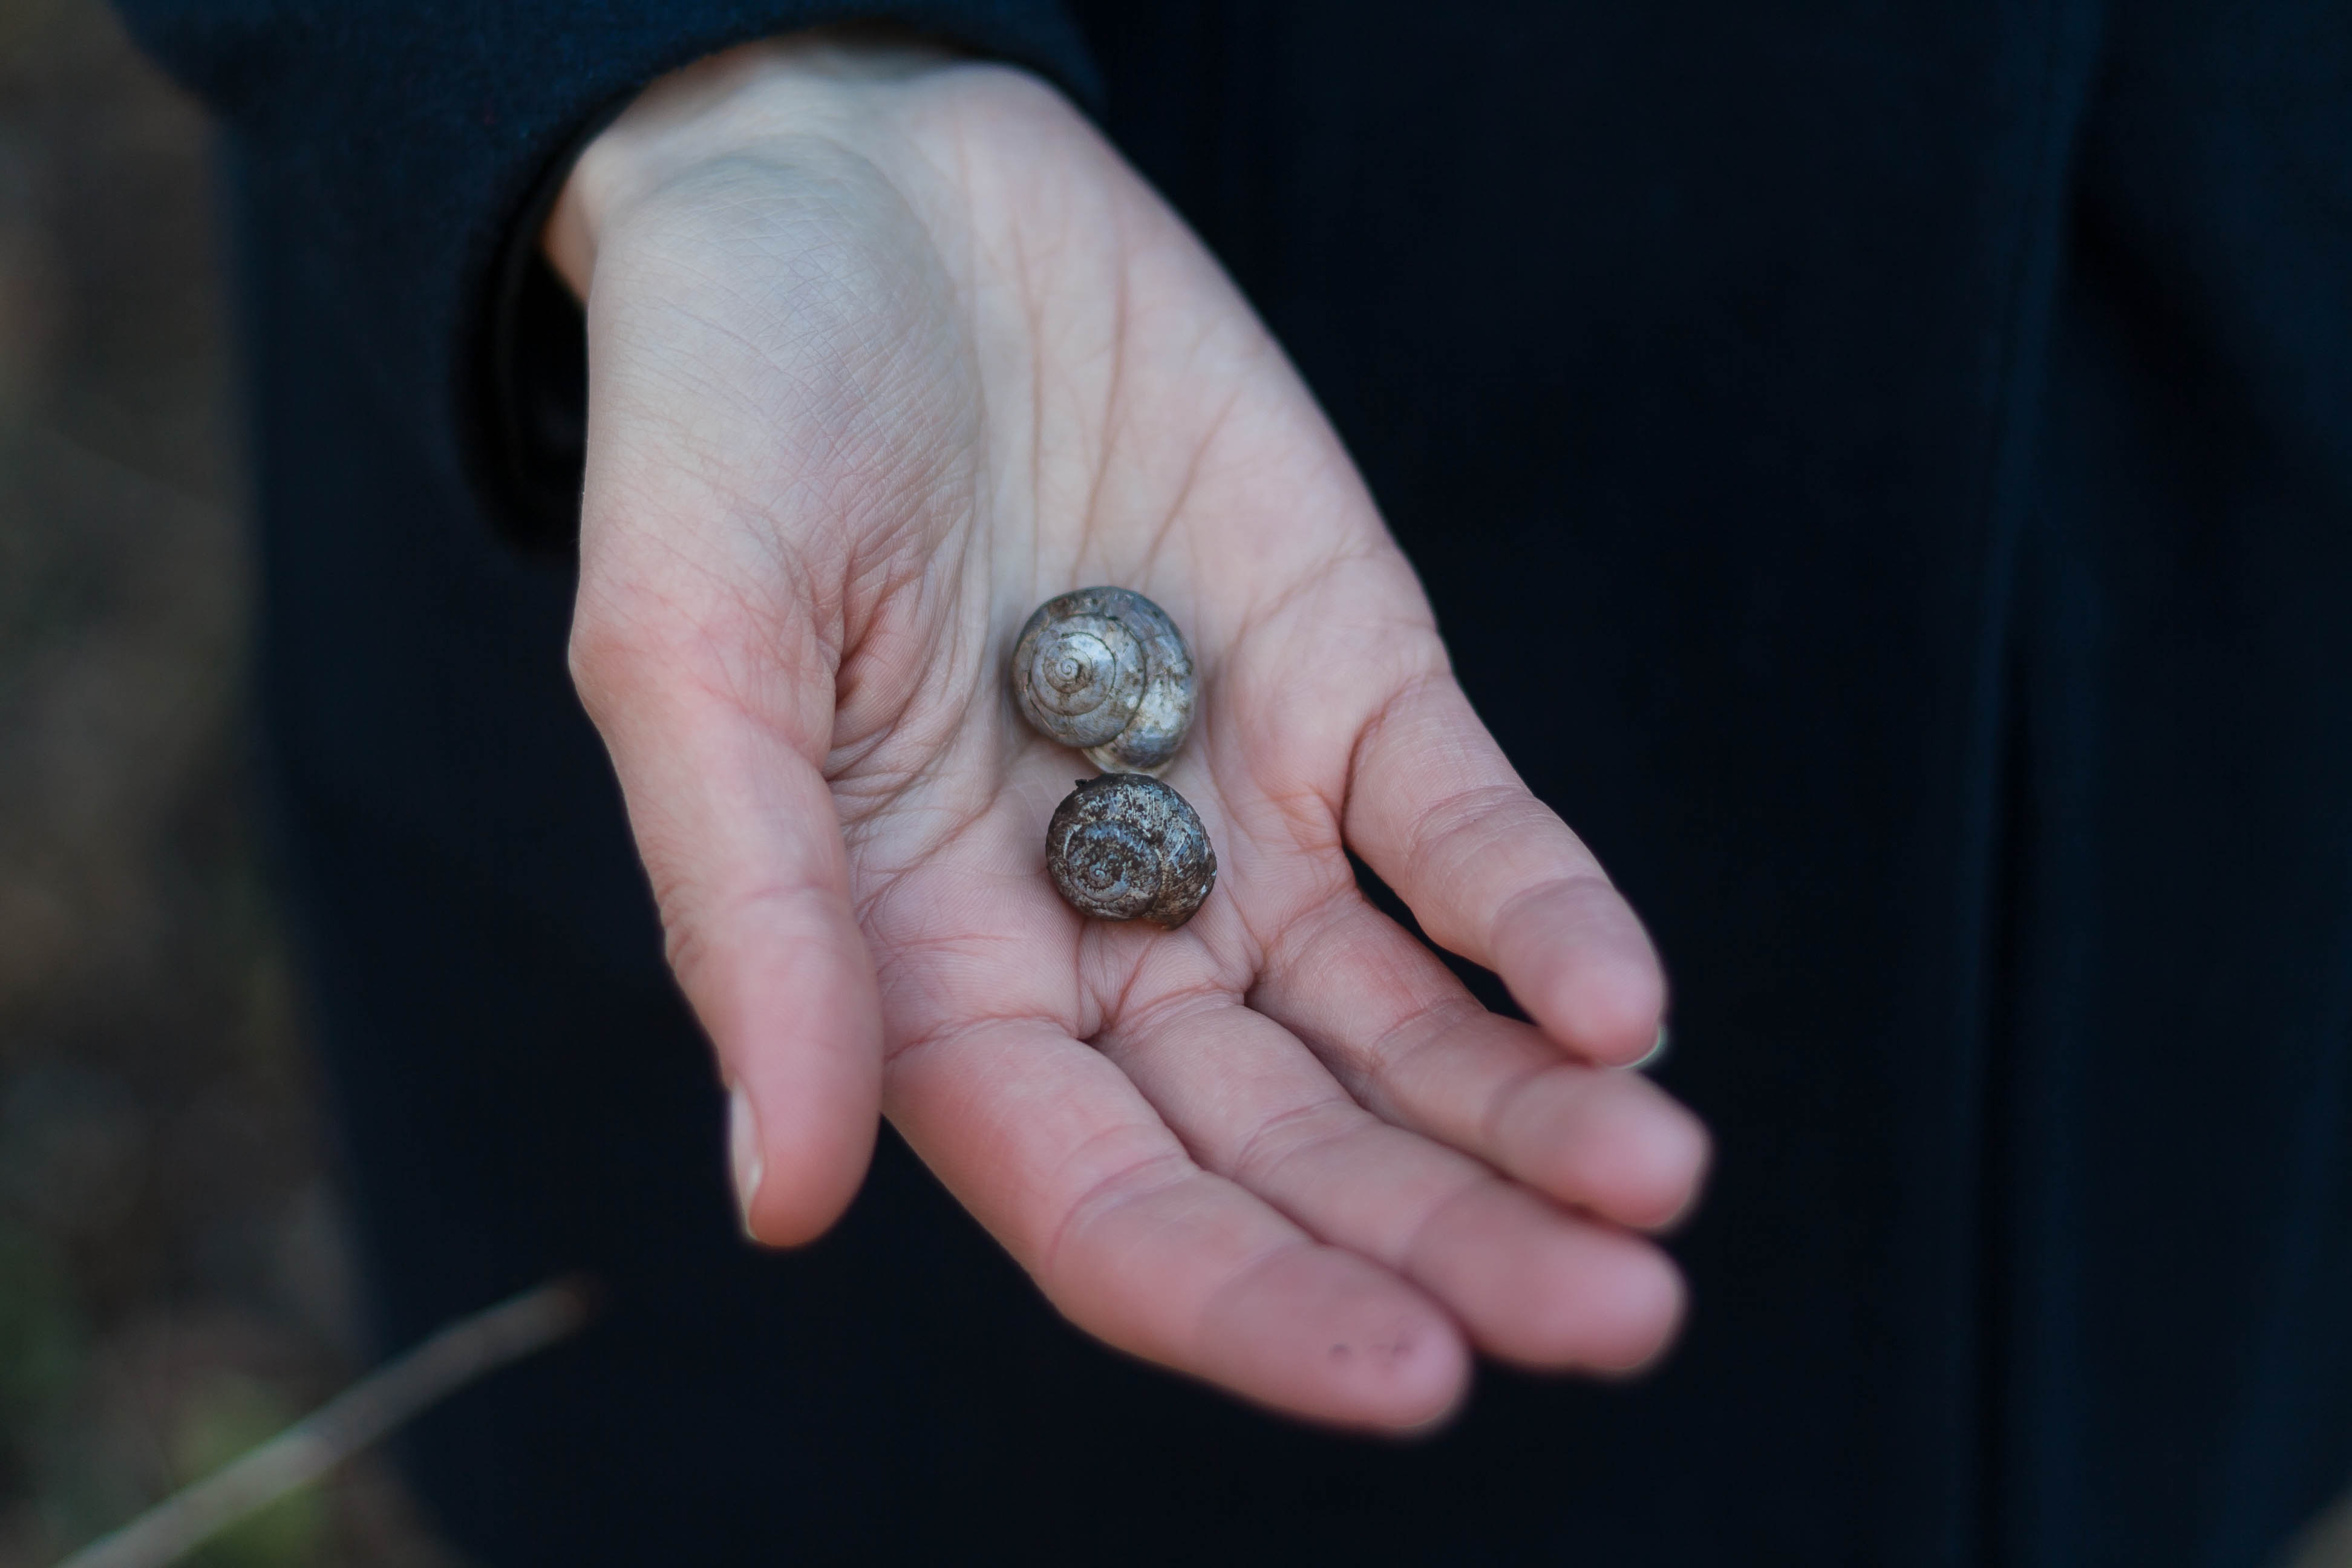
hand, ring, spiral, finger, holding, close up, human body, mollusk, shells, snail, organ, macro photography, sense